List of state highways in Mississippi (700–799)

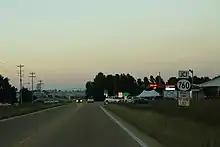
MS 25 at its junction with MS 760

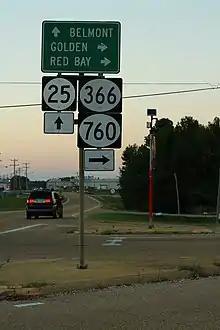
MS 25-MS 760 intersection in Belmont

MS 760 begins at an intersection with MS 25 (2nd Street) at the southern edge of Belmont. It heads east through rural farmland before curving to the north to enter Golden and pass northward through an industrial area. The highway passes through neighborhoods along Main Street before entering downtown and curving to the east along Stanphill Street. MS 760 comes to an end shortly thereafter at an intersection with MS 366 (Front Street/Red Bay Road). The entire route of MS 760 is a two-lane highway.